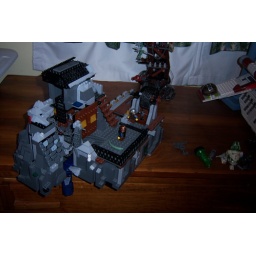
Wider shot, including the King's quarters, which are behind the double wooden doors and under the black roof.